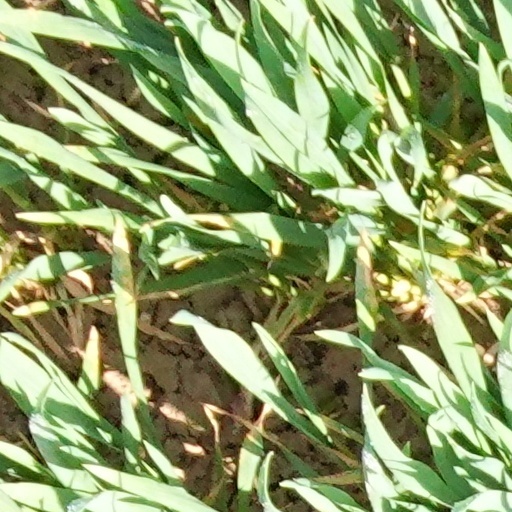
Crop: wheat